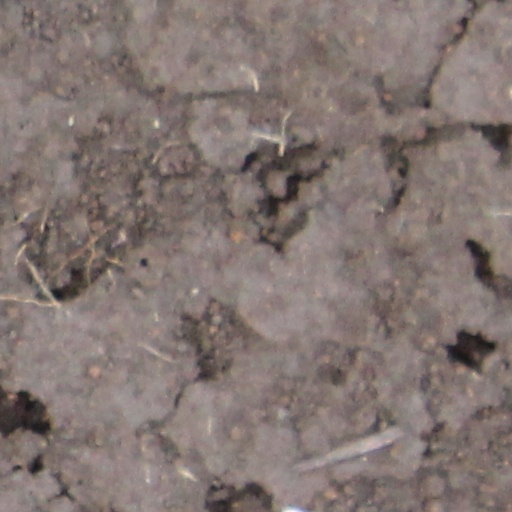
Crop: wheat